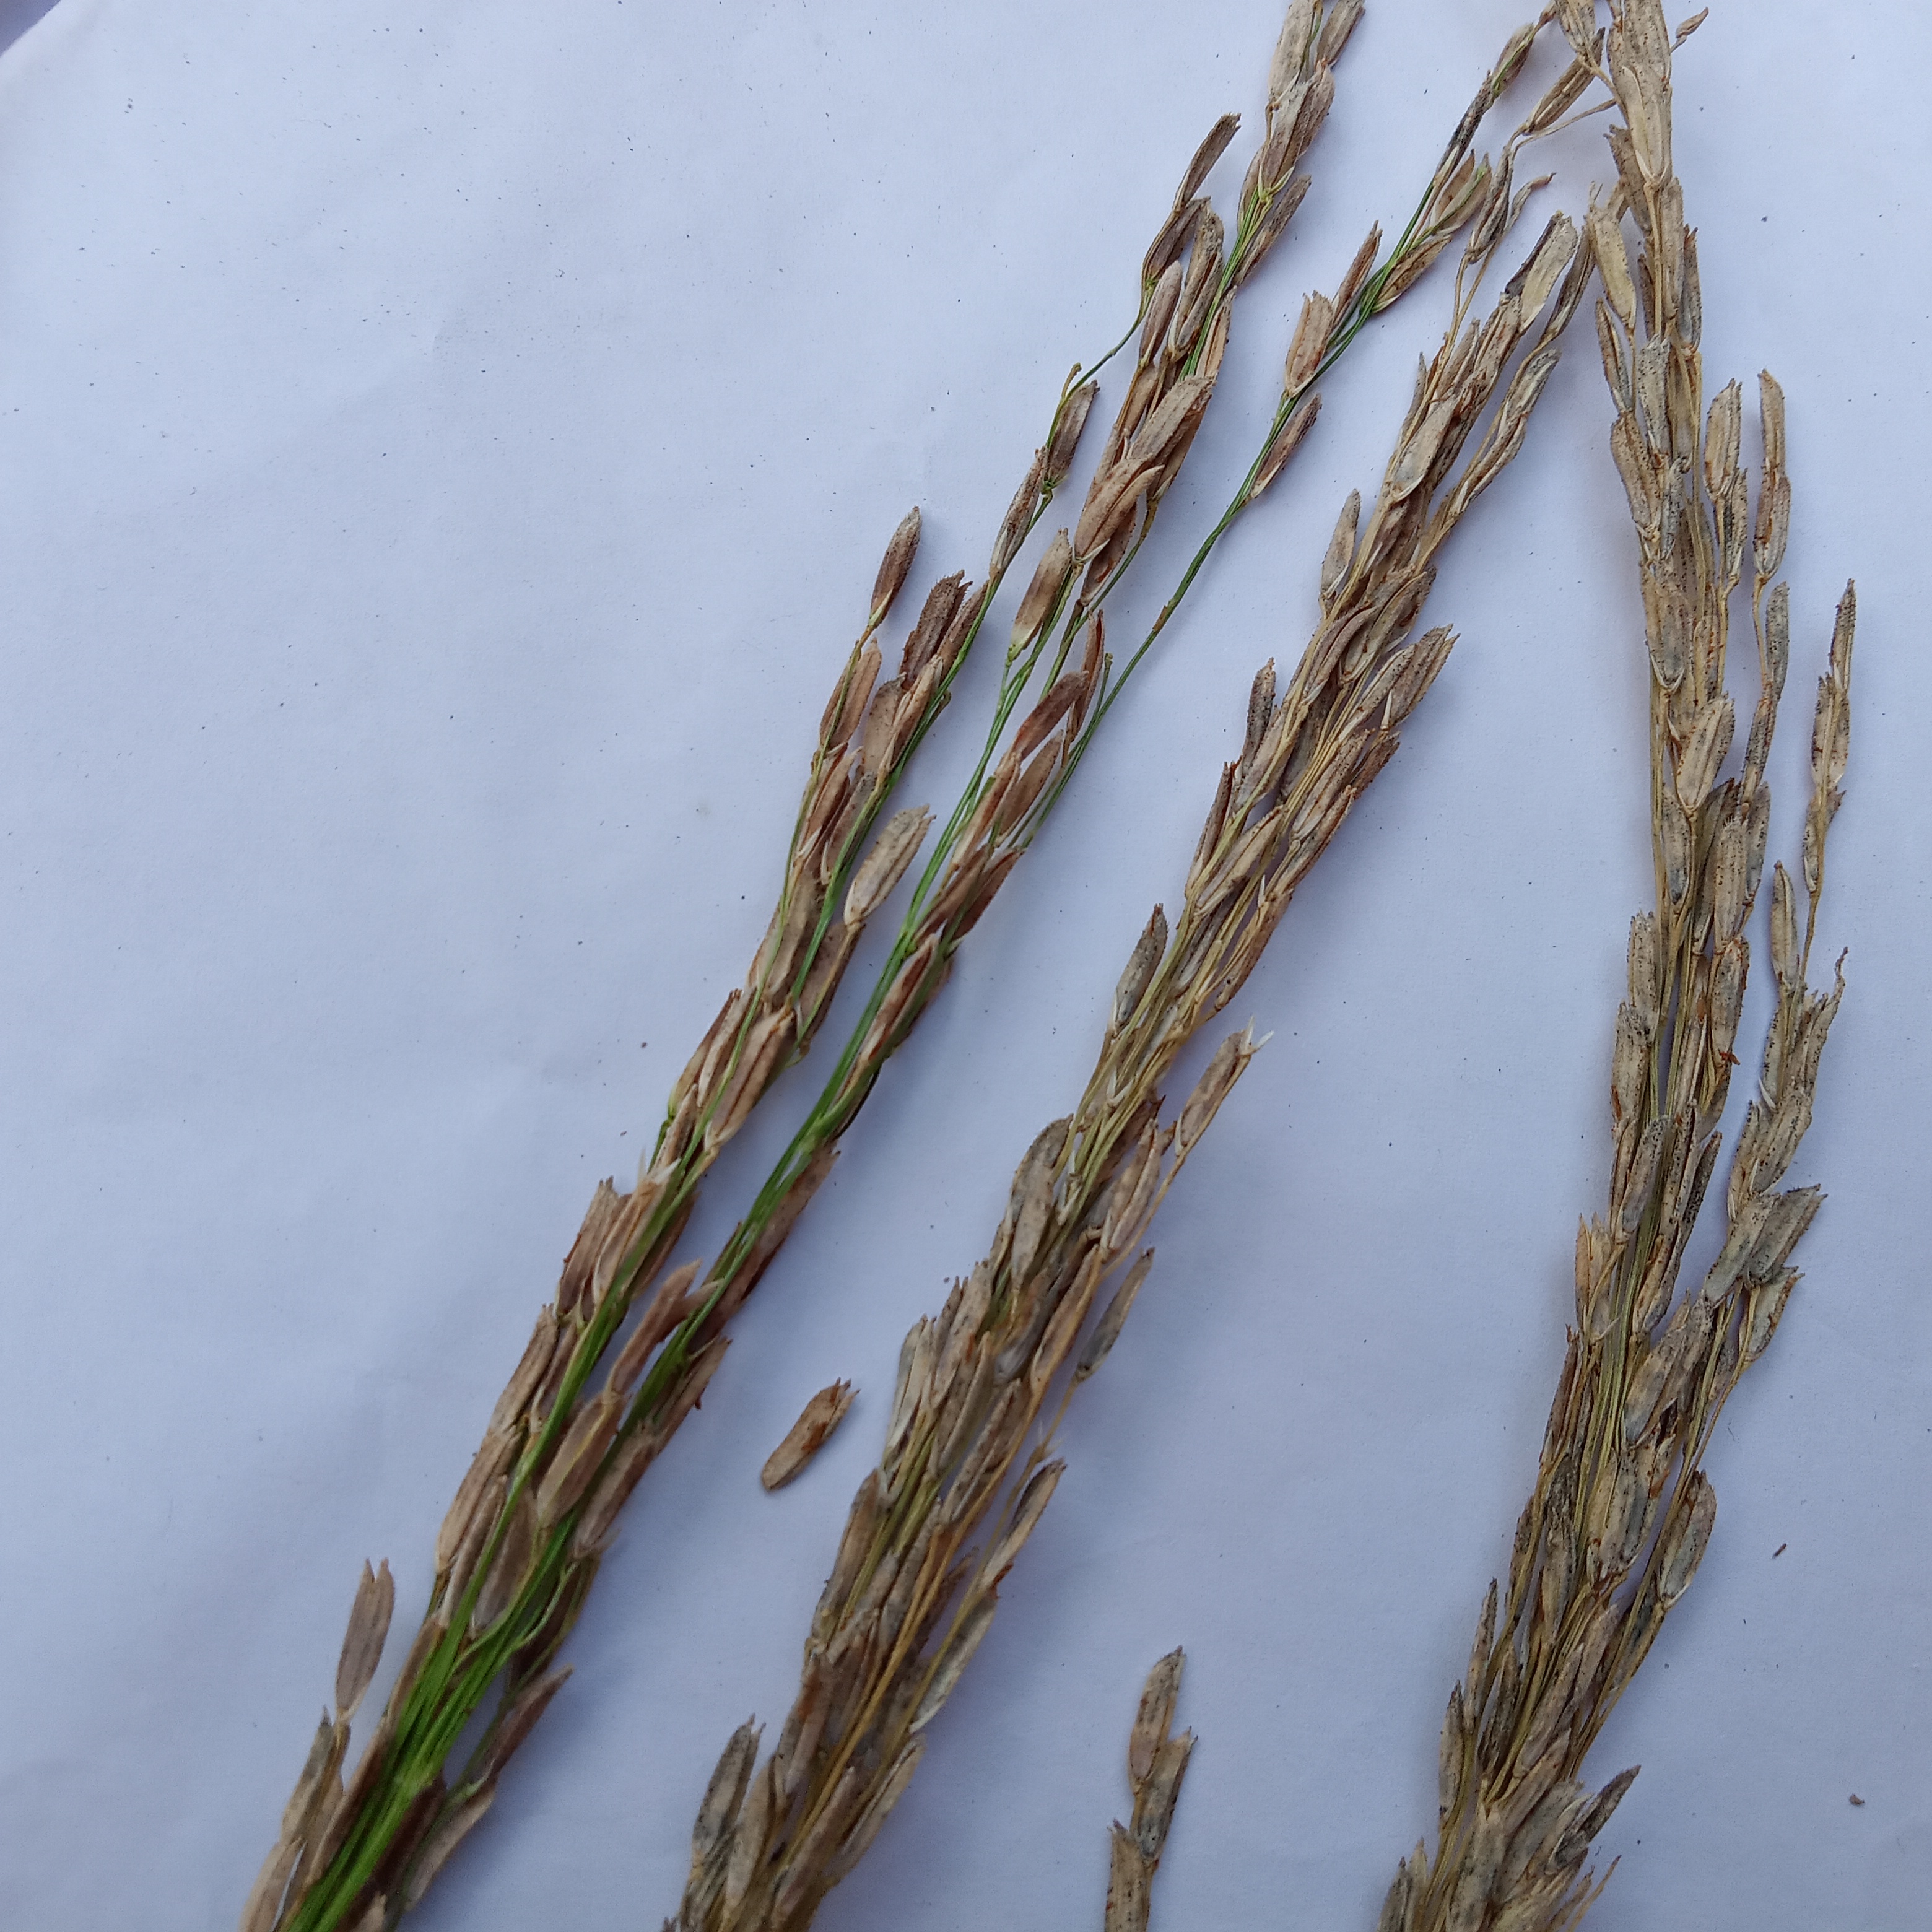
Nhãn: Bệnh Đạo ôn lá và cổ bông (Rice leaf and neck blast)